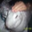
Label: rabbit